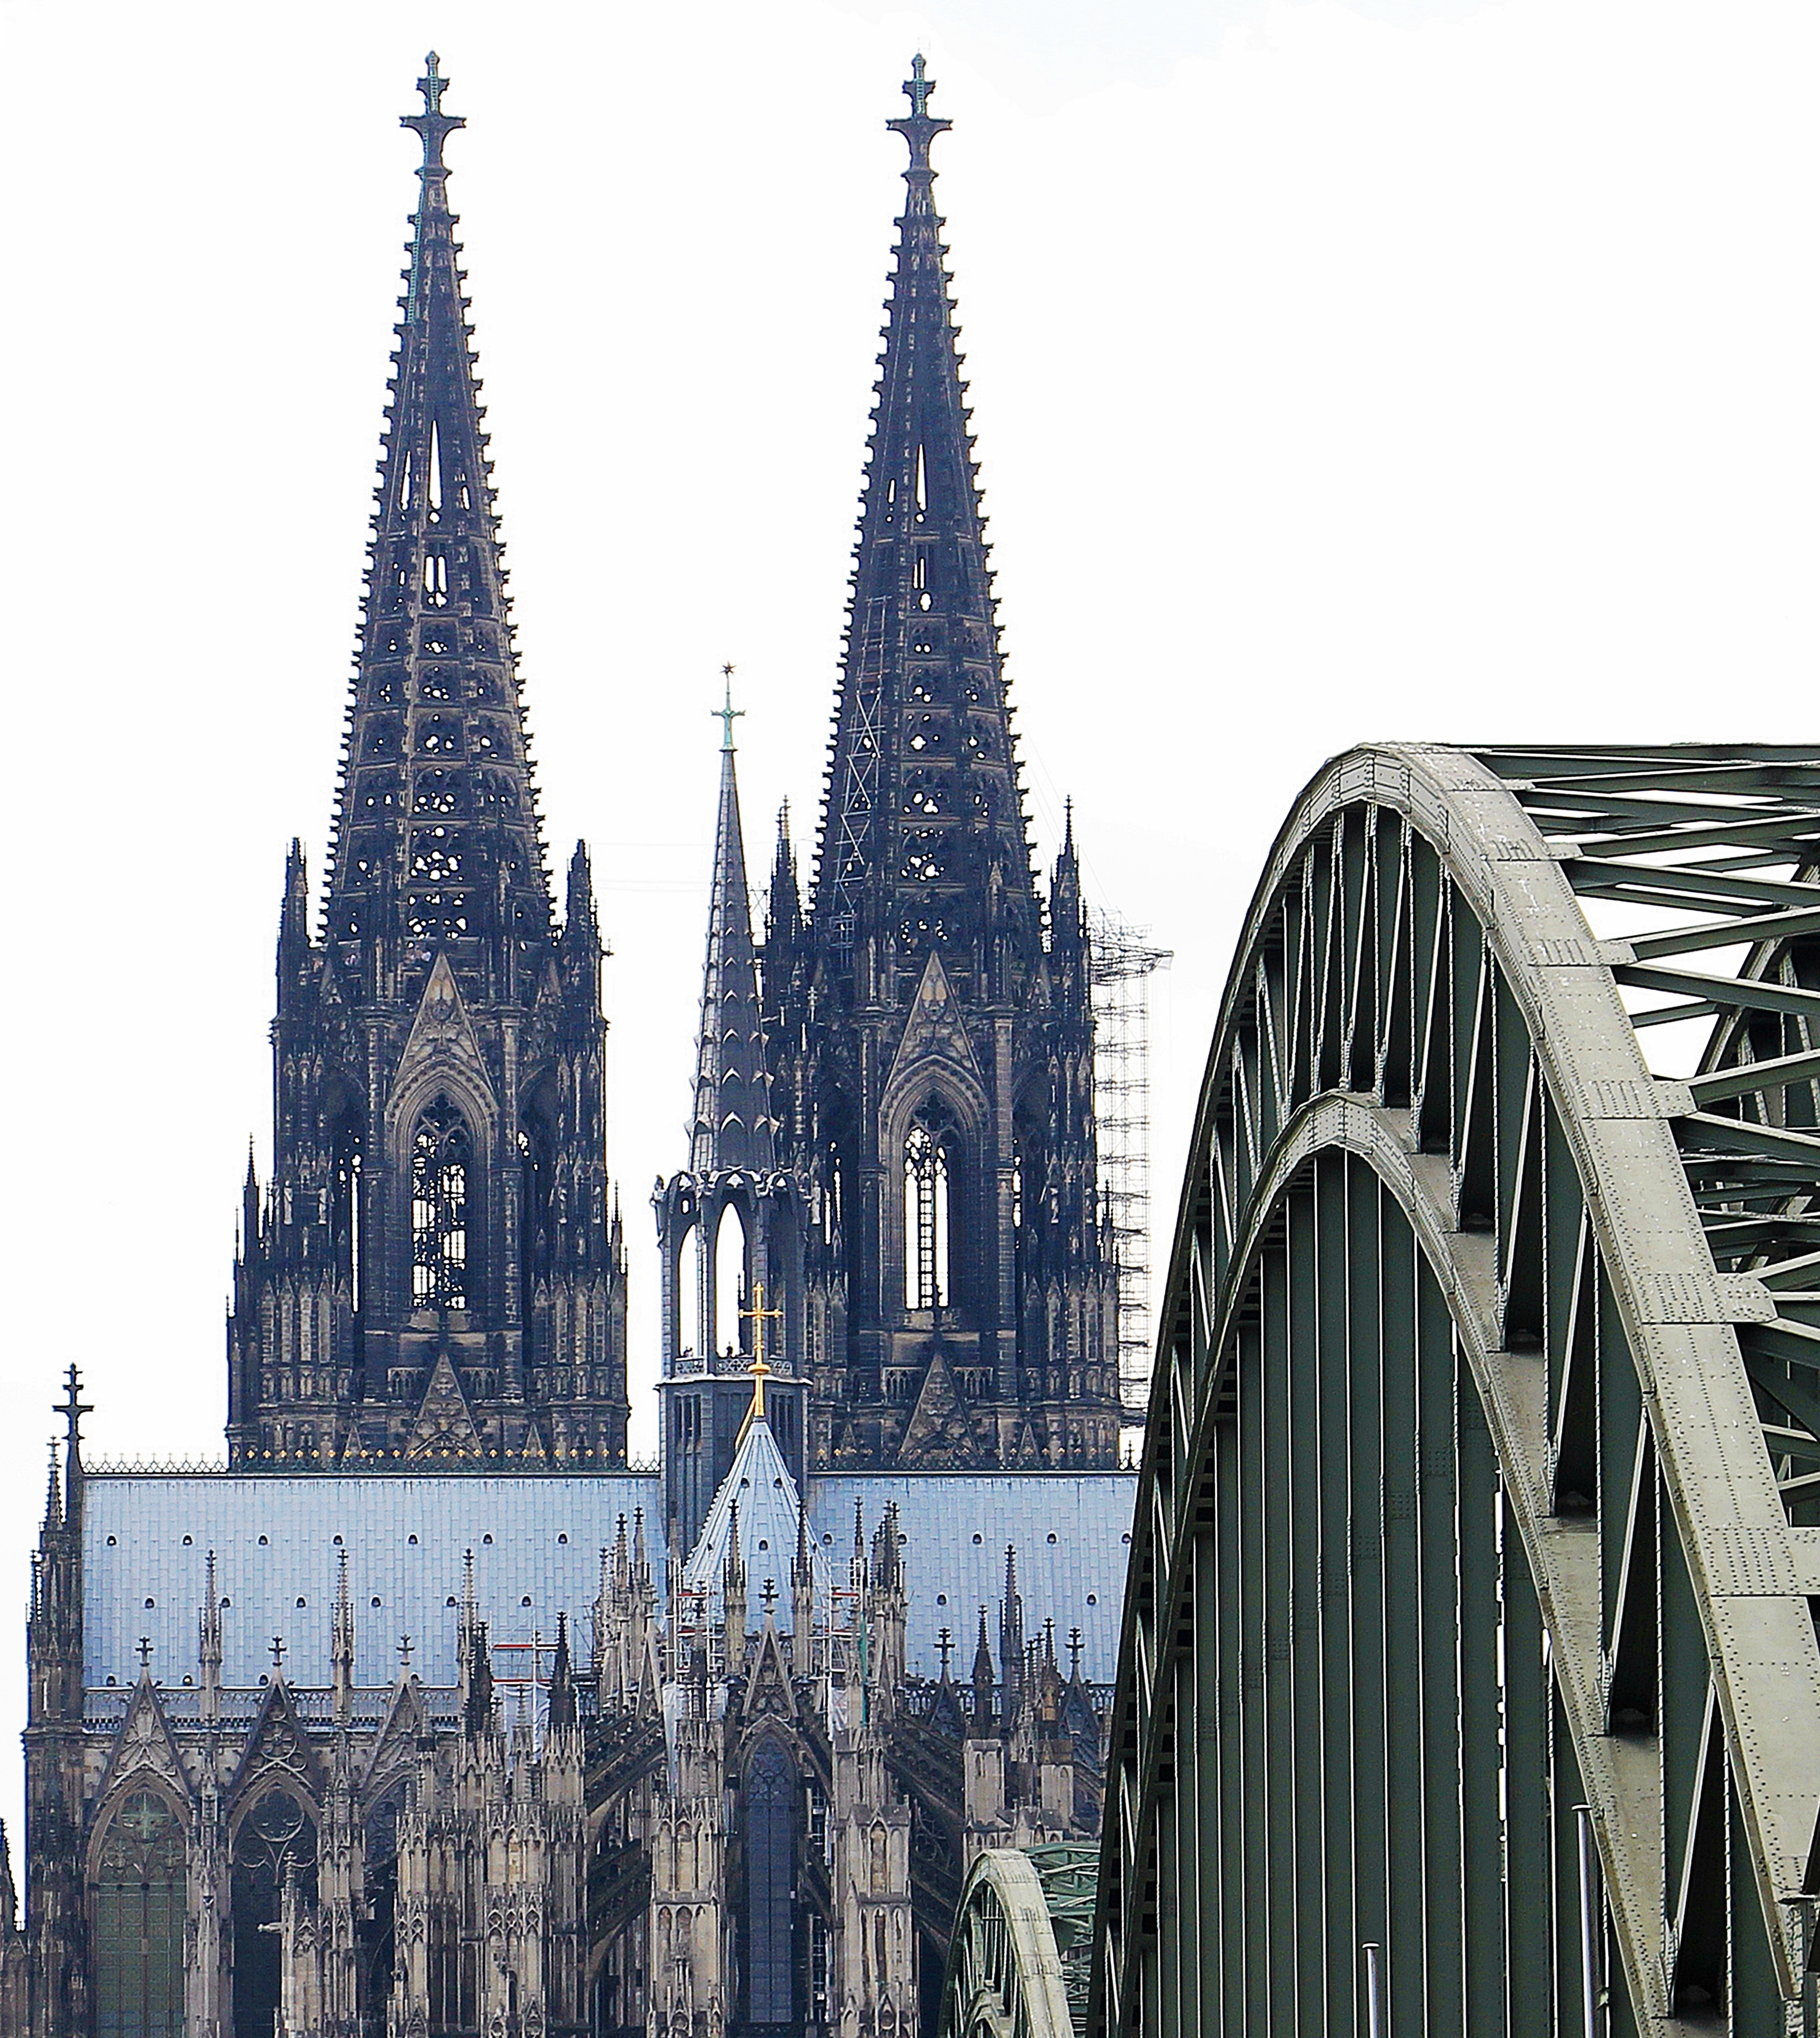
fence, architecture, railway, bridge, perspective, building, city, skyscraper, train, cityscape, steel, love, heart, tower, symbol, key, metal, religion, romance, romantic, landmark, church, cathedral, friendship, wedding, marriage, gothic, place of worship, places of interest, spire, spires, arches, grid, germany, cologne, custom, tourist attraction, castles, dom, engraving, luck, herzchen, connectedness, rhine, ritual, eternity, metropolis, feelings, rheinland, marry, capping, valentine's day, railway bridge, love symbol, combines, padlocks, gothic architecture, hohenzollern bridge, cologne on the rhine, cologne cathedral, steel bridge, metal rods, loyalty, north rhine westphalia, historic preservation, liebesbeweis, promise, eternal love, friendship palace, church steeples, place of pilgrimage for lovers, love bridge, hohenzollern bridge cologne